Rural flight

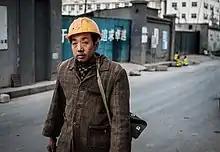
A Chinese migrant worker leaving the worksite after a shift in a city.

The rise of corporate agricultural structures directly affects small rural communities, resulting in decreased populations, decreased incomes for some segments, increased income inequality, decreased community participation, fewer retail outlets and less retail trade, and increased environmental pollution.